Michel Le Quien

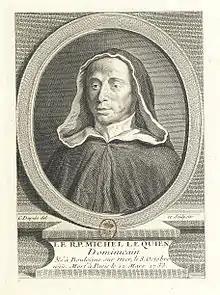
Michel Le Quien

Michel Le Quien (8 October 1661, Boulogne-sur-Mer – 12 March 1733, Paris) was a French historian and theologian.